Eugène Adrien Ducretet

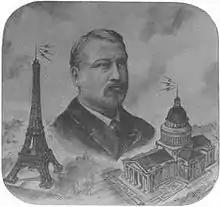
Drawing of Ducretet in 1898, celebrating his November 5, 1898 transmission of radio signals between the Eiffel Tower and the Panthéon.

Eugène Adrien Ducretet (November 27, 1844 – 1915) was a French scientific instrument manufacturer, who performed some of the first experiments on wireless telegraphy (radio communication) in France. His father, Louis Joseph Ducretet, was a Savoy textiles merchant who moved to Paris. He never completed a formal education, leaving primary school at age 15. After several years apprenticed to Paris engineer Paul-Gustav Froment, Ducretet opened his own workshop in 1864 at 21 Rue des Ursulines where with a few employees he manufactured classical physics research, teaching and demonstration apparatus, such as galvanometers, Wimshurst machines, and Crookes tubes. Over time his reputation grew and he became instrument supplier to several large Paris educational and scientific institutions. He was awarded a gold medal for his quality instruments at the 1878 Paris Universal Exposition and from then on his firm was a regular presence at important international expositions, winning another gold at the 1881 International Electricity Exposition in Paris. He was made a Knight of the Legion of Honour in 1885.